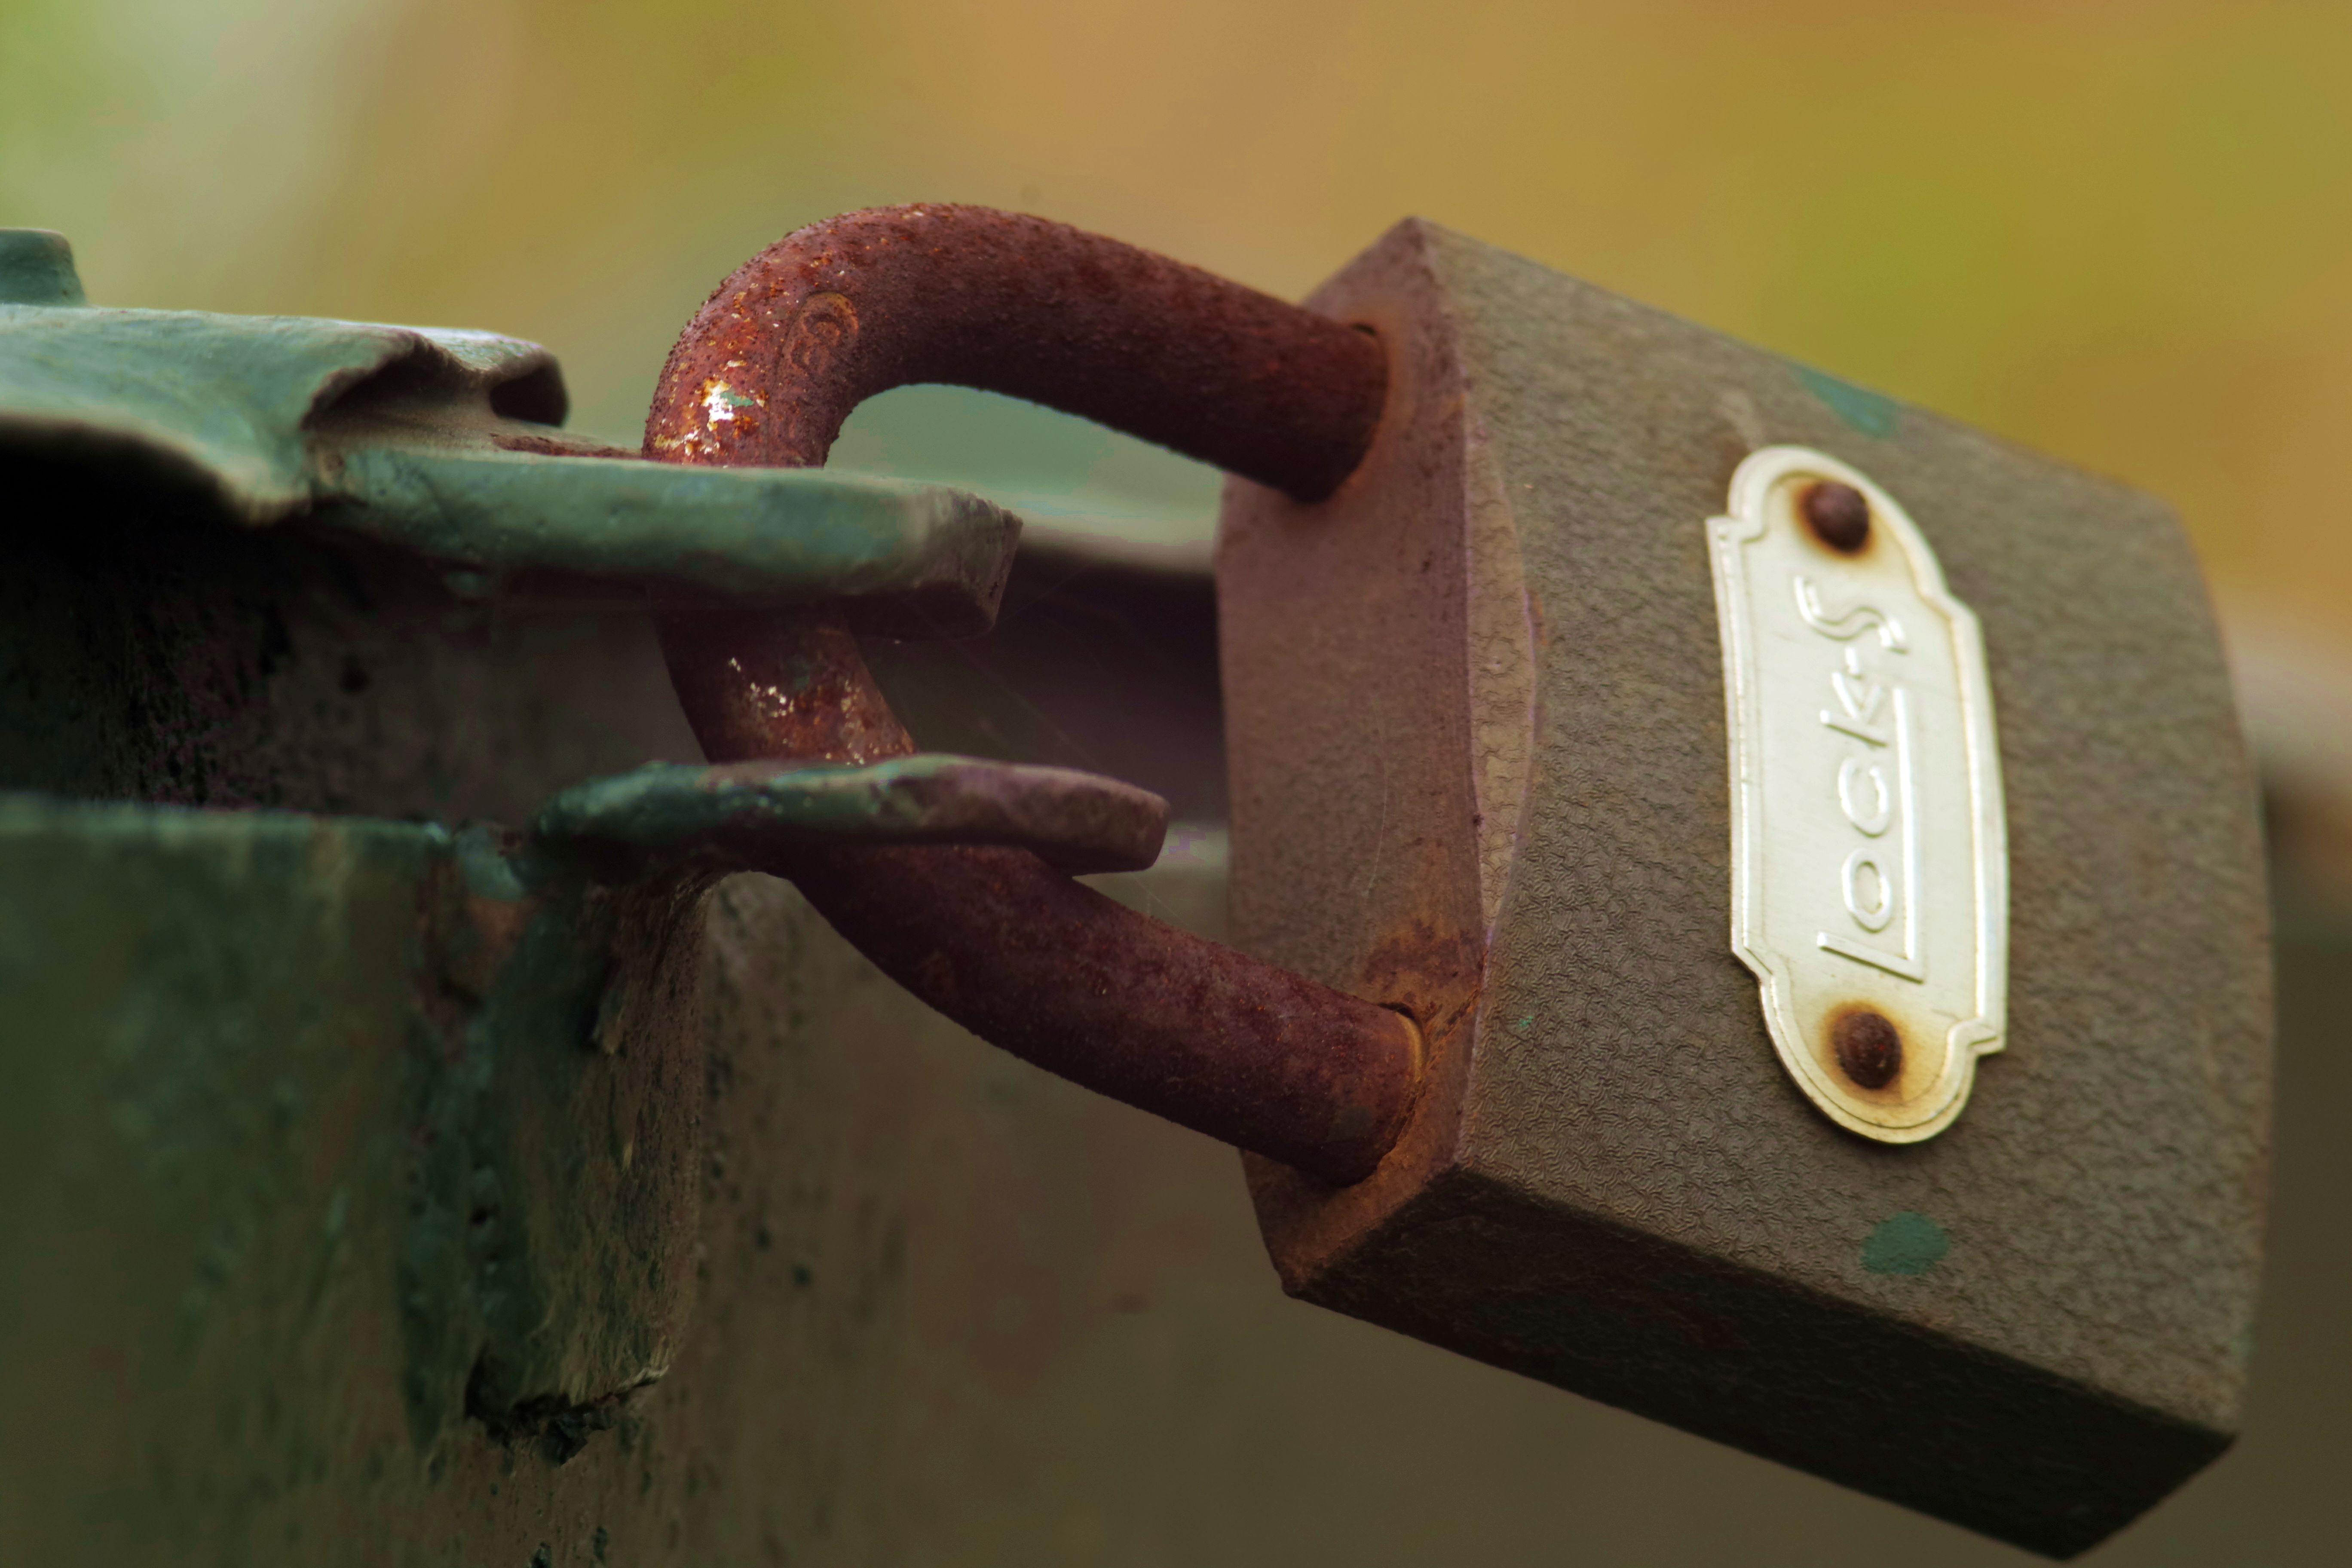
hand, guitar, number, old, rust, green, metal, castle, close up, safety, closed, eternity, metallic, hack, the closure of, by wlodek